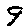
Label: 9